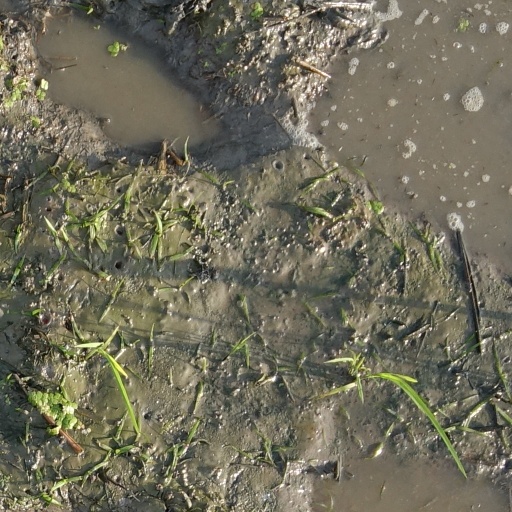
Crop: rice